Pre-Code Hollywood

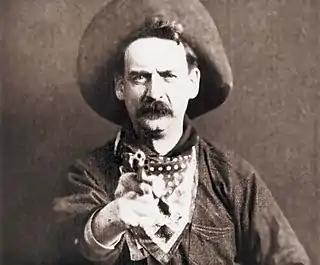
Scenes showing guns pointed at the camera (as in this shot from "The Great Train Robbery", 1903) were considered inappropriate by New York State censors in the 1920s, and usually removed.

The length of pre-Code films was usually comparatively short, but that running time often required tighter material and did not affect the impact of message films. "Employees' Entrance" (1933) received the following 1985 review from Jonathan Rosenbaum: "As an attack on ruthless capitalism, it goes a lot further than more recent efforts such as "Wall Street", and it's amazing how much plot and character are gracefully shoehorned into 75 minutes." The film featured pre-Code megastar Warren William (later dubbed "the king of Pre-Code"), "at his magnetic worst", playing a particularly vile and heartless department store manager who, for example, terminates the jobs of two long-standing male employees, one of whom takes his own life as a result. He also threatens to fire Loretta Young's character, who pretends to be single to stay employed, unless she sleeps with him, then attempts to ruin her husband after learning she is married.